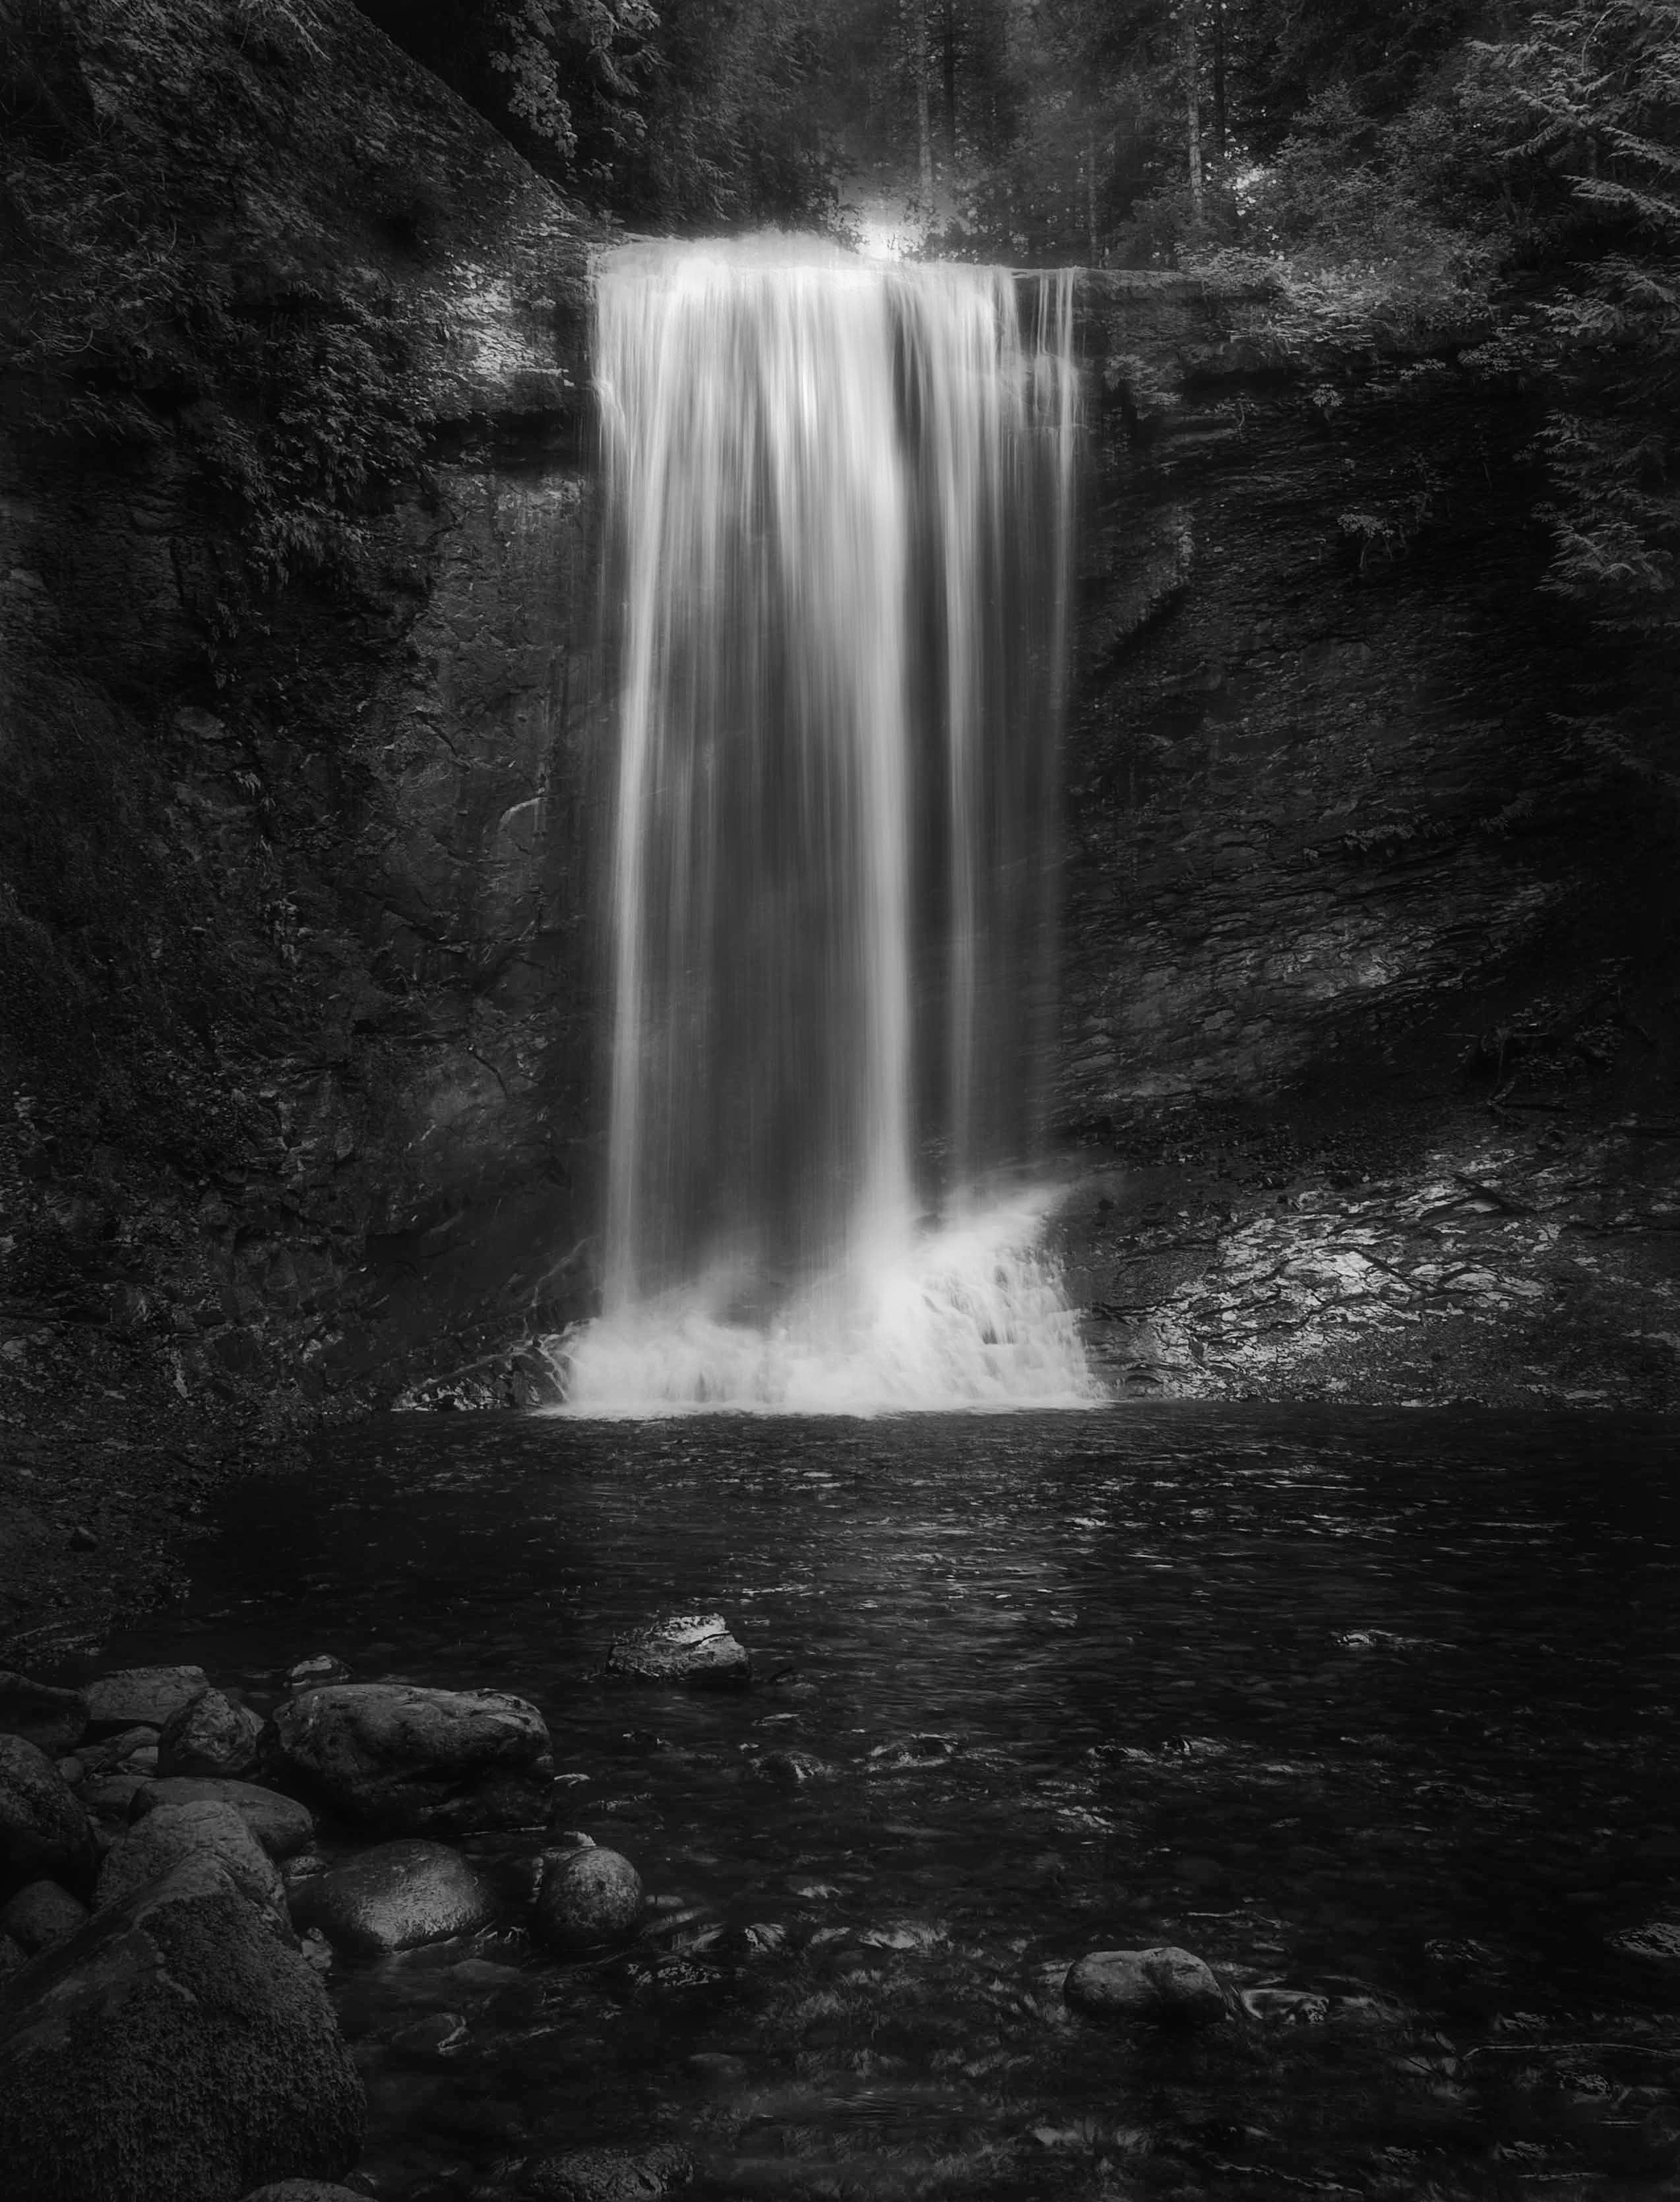
water, nature, rock, waterfall, wilderness, black and white, river, flow, cascade, flowing, darkness, black, monochrome, long exposure, body of water, water feature, monochrome photography, atmospheric phenomenon